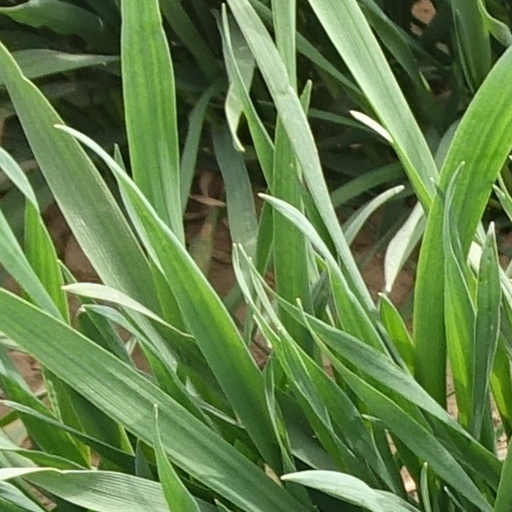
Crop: wheat